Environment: real
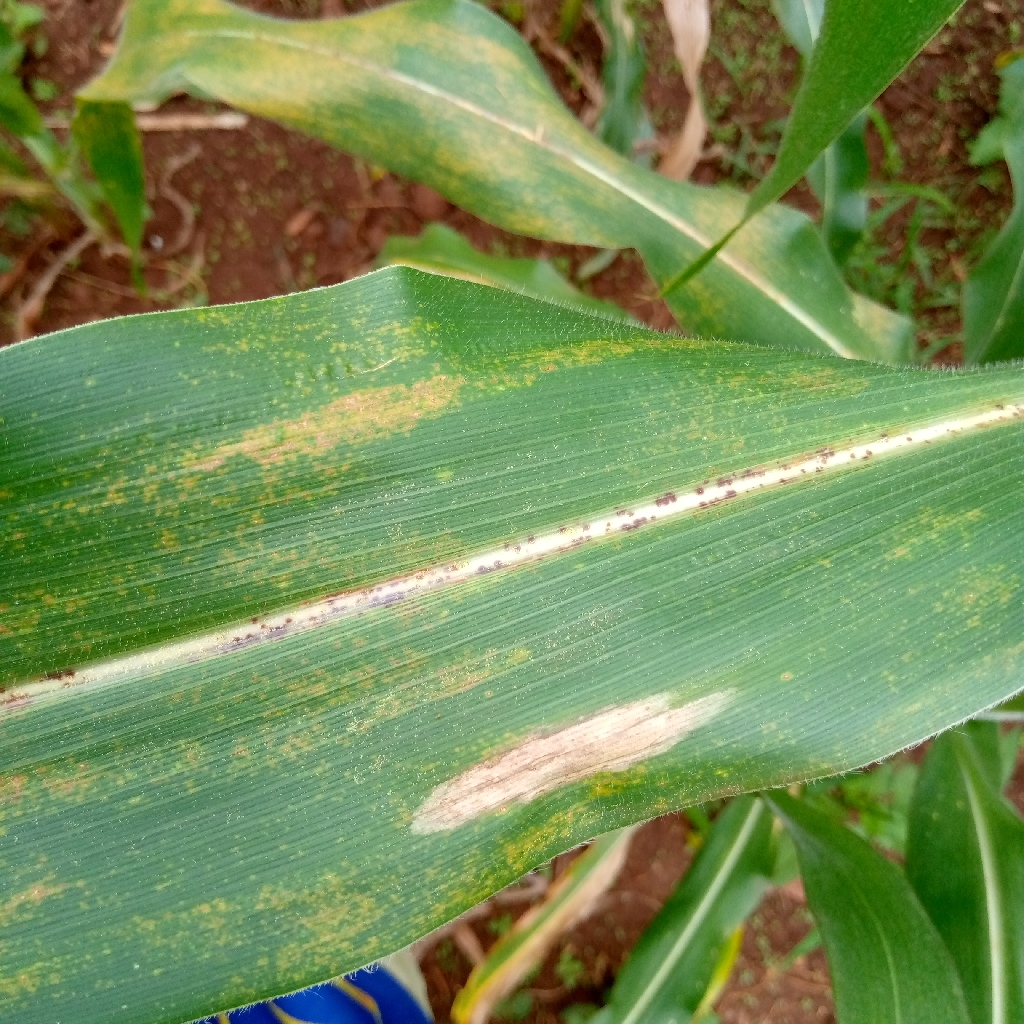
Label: northern_corn_leaf_blight